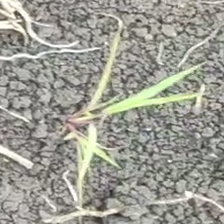
Weed species: Digitaria_SP_(Digitaria Sanguinalis )